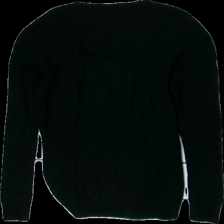
View: back
Type: Sweater
Category: Ladies
Brand: Not in the list
Brand text on label: Saint tropez
Colors: Black
Material: Unknown
Cut: Regular
Size: M
Season: All
Price range: 50-100
Recommended usage: Reuse
Description: Black knitted sweater